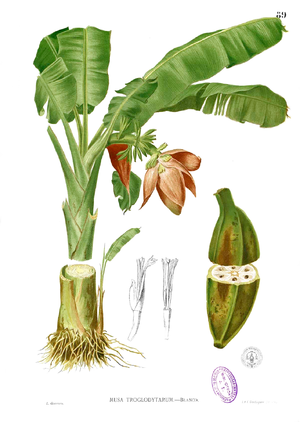
Les bananiers, Musa, sont un genre de plantes monocotylédones vivaces de la famille des Musaceae dont les fruits, en général, sont les bananes.
Musa troglodytarum, le bananier des montagnes ou bananier des troglodytes, aussi appelé bananier féi, est une espèce de plantes monocotylédones de la famille des Musaceae, originaire des îles du Pacifique. Ce sont des bananiers cultivés inconnus à l'état sauvage, qui dérivent probablement de l'espèce Musa maclayi. Les fruits, comestibles, sont connus généralement sous le nom de bananes fe'i ou féi, et sont consommés le plus souvent cuits.